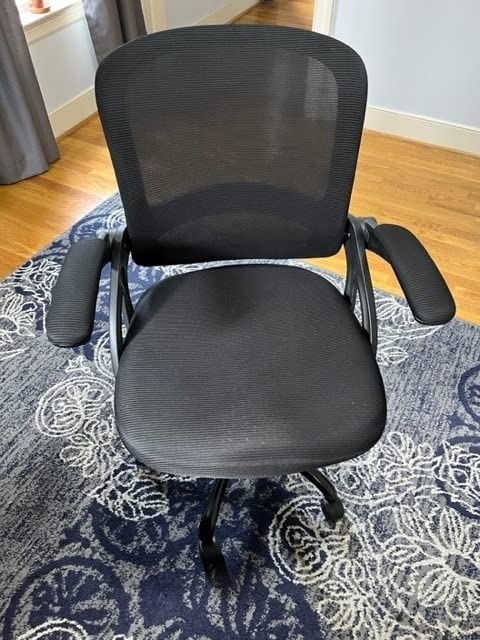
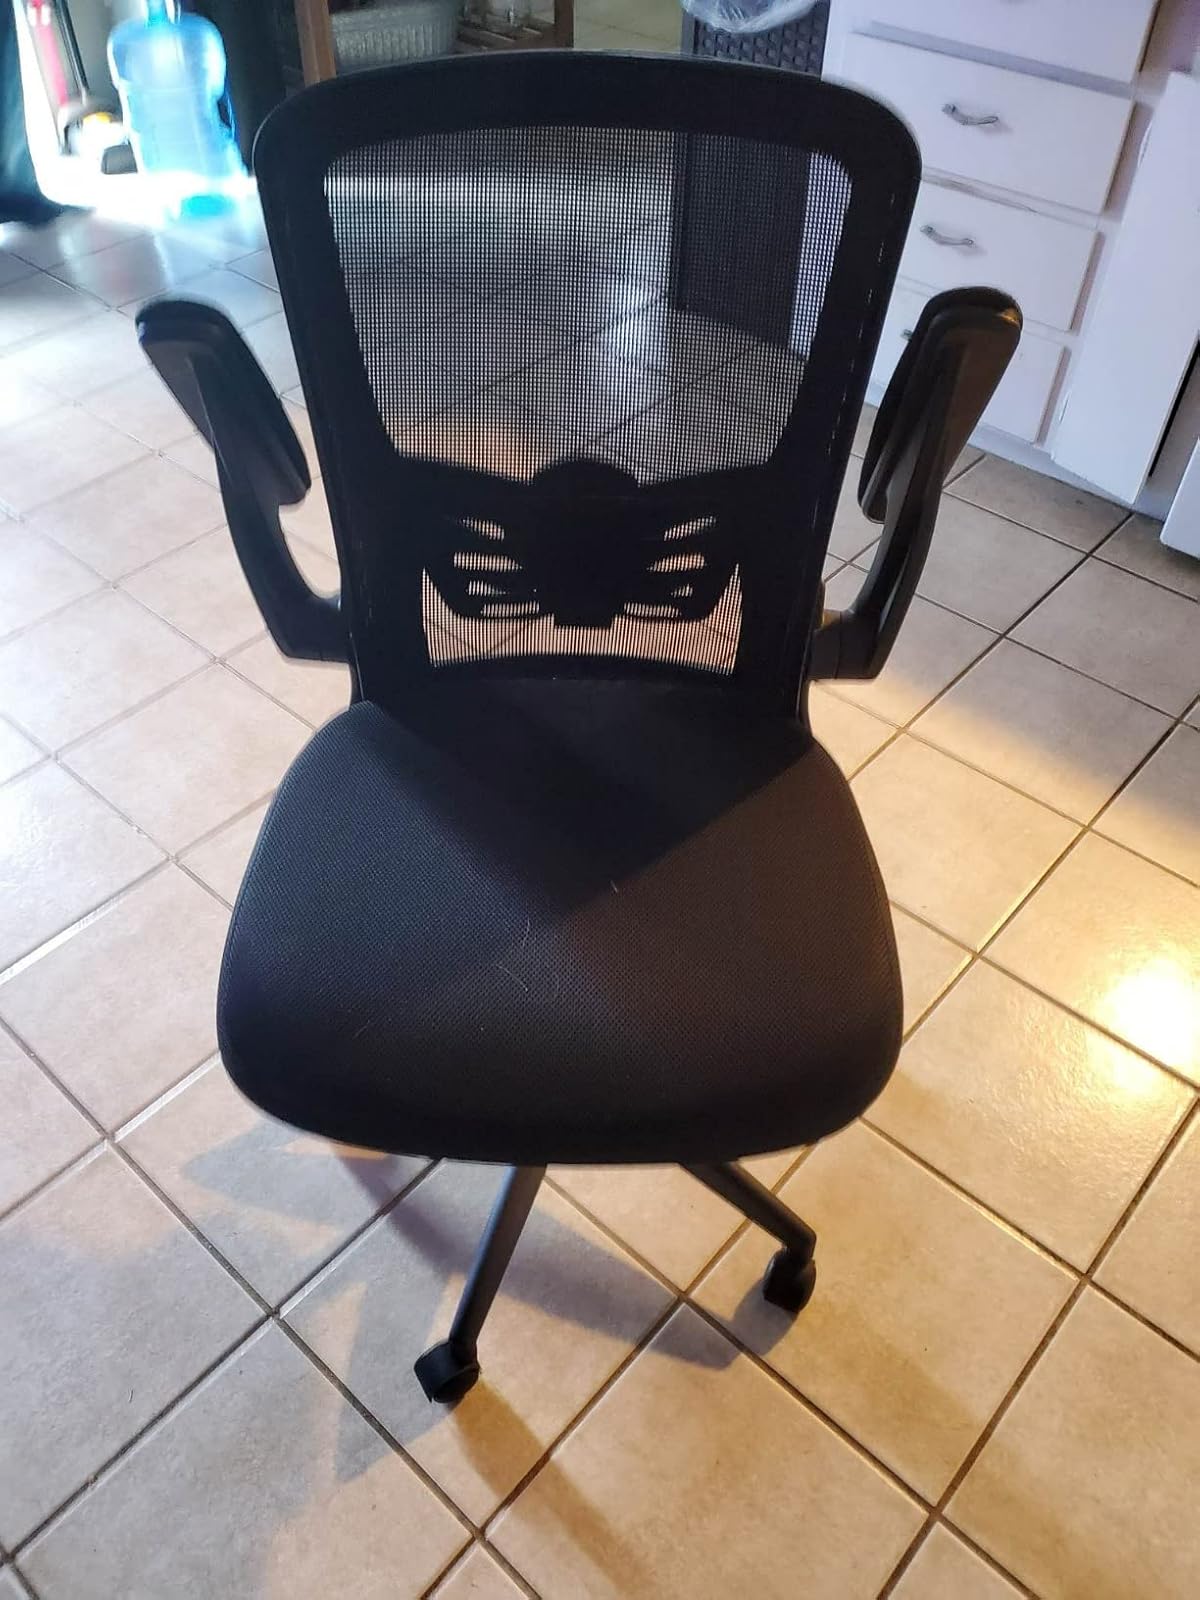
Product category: items_chair
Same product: no